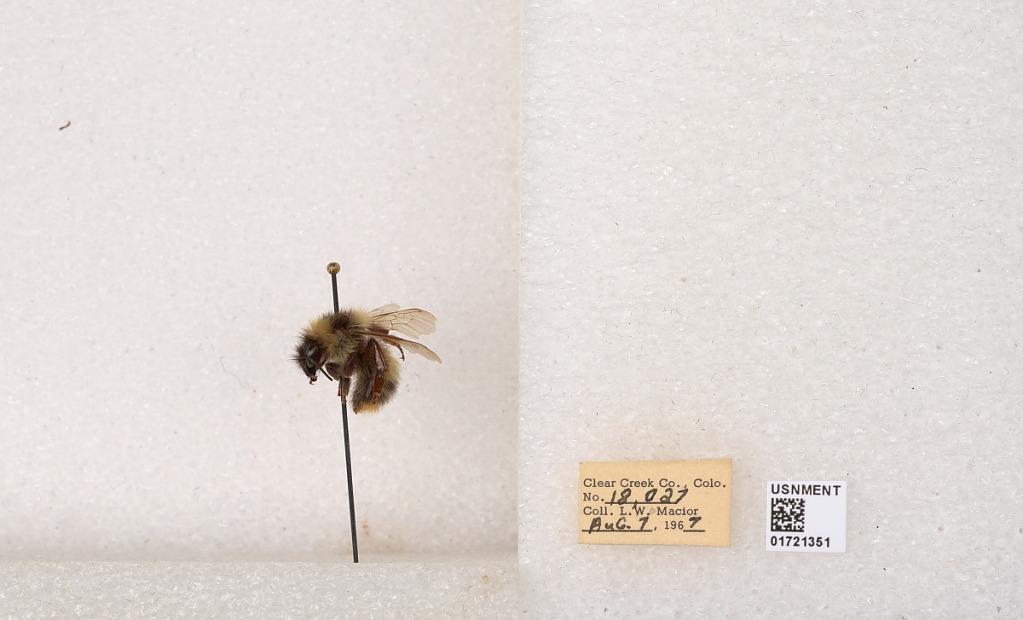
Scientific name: Bombus kirbyellus
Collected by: L. Macior
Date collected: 1967-8-7
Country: United States
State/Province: Colorado
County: Clear Creek
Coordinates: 39.6891, -105.644